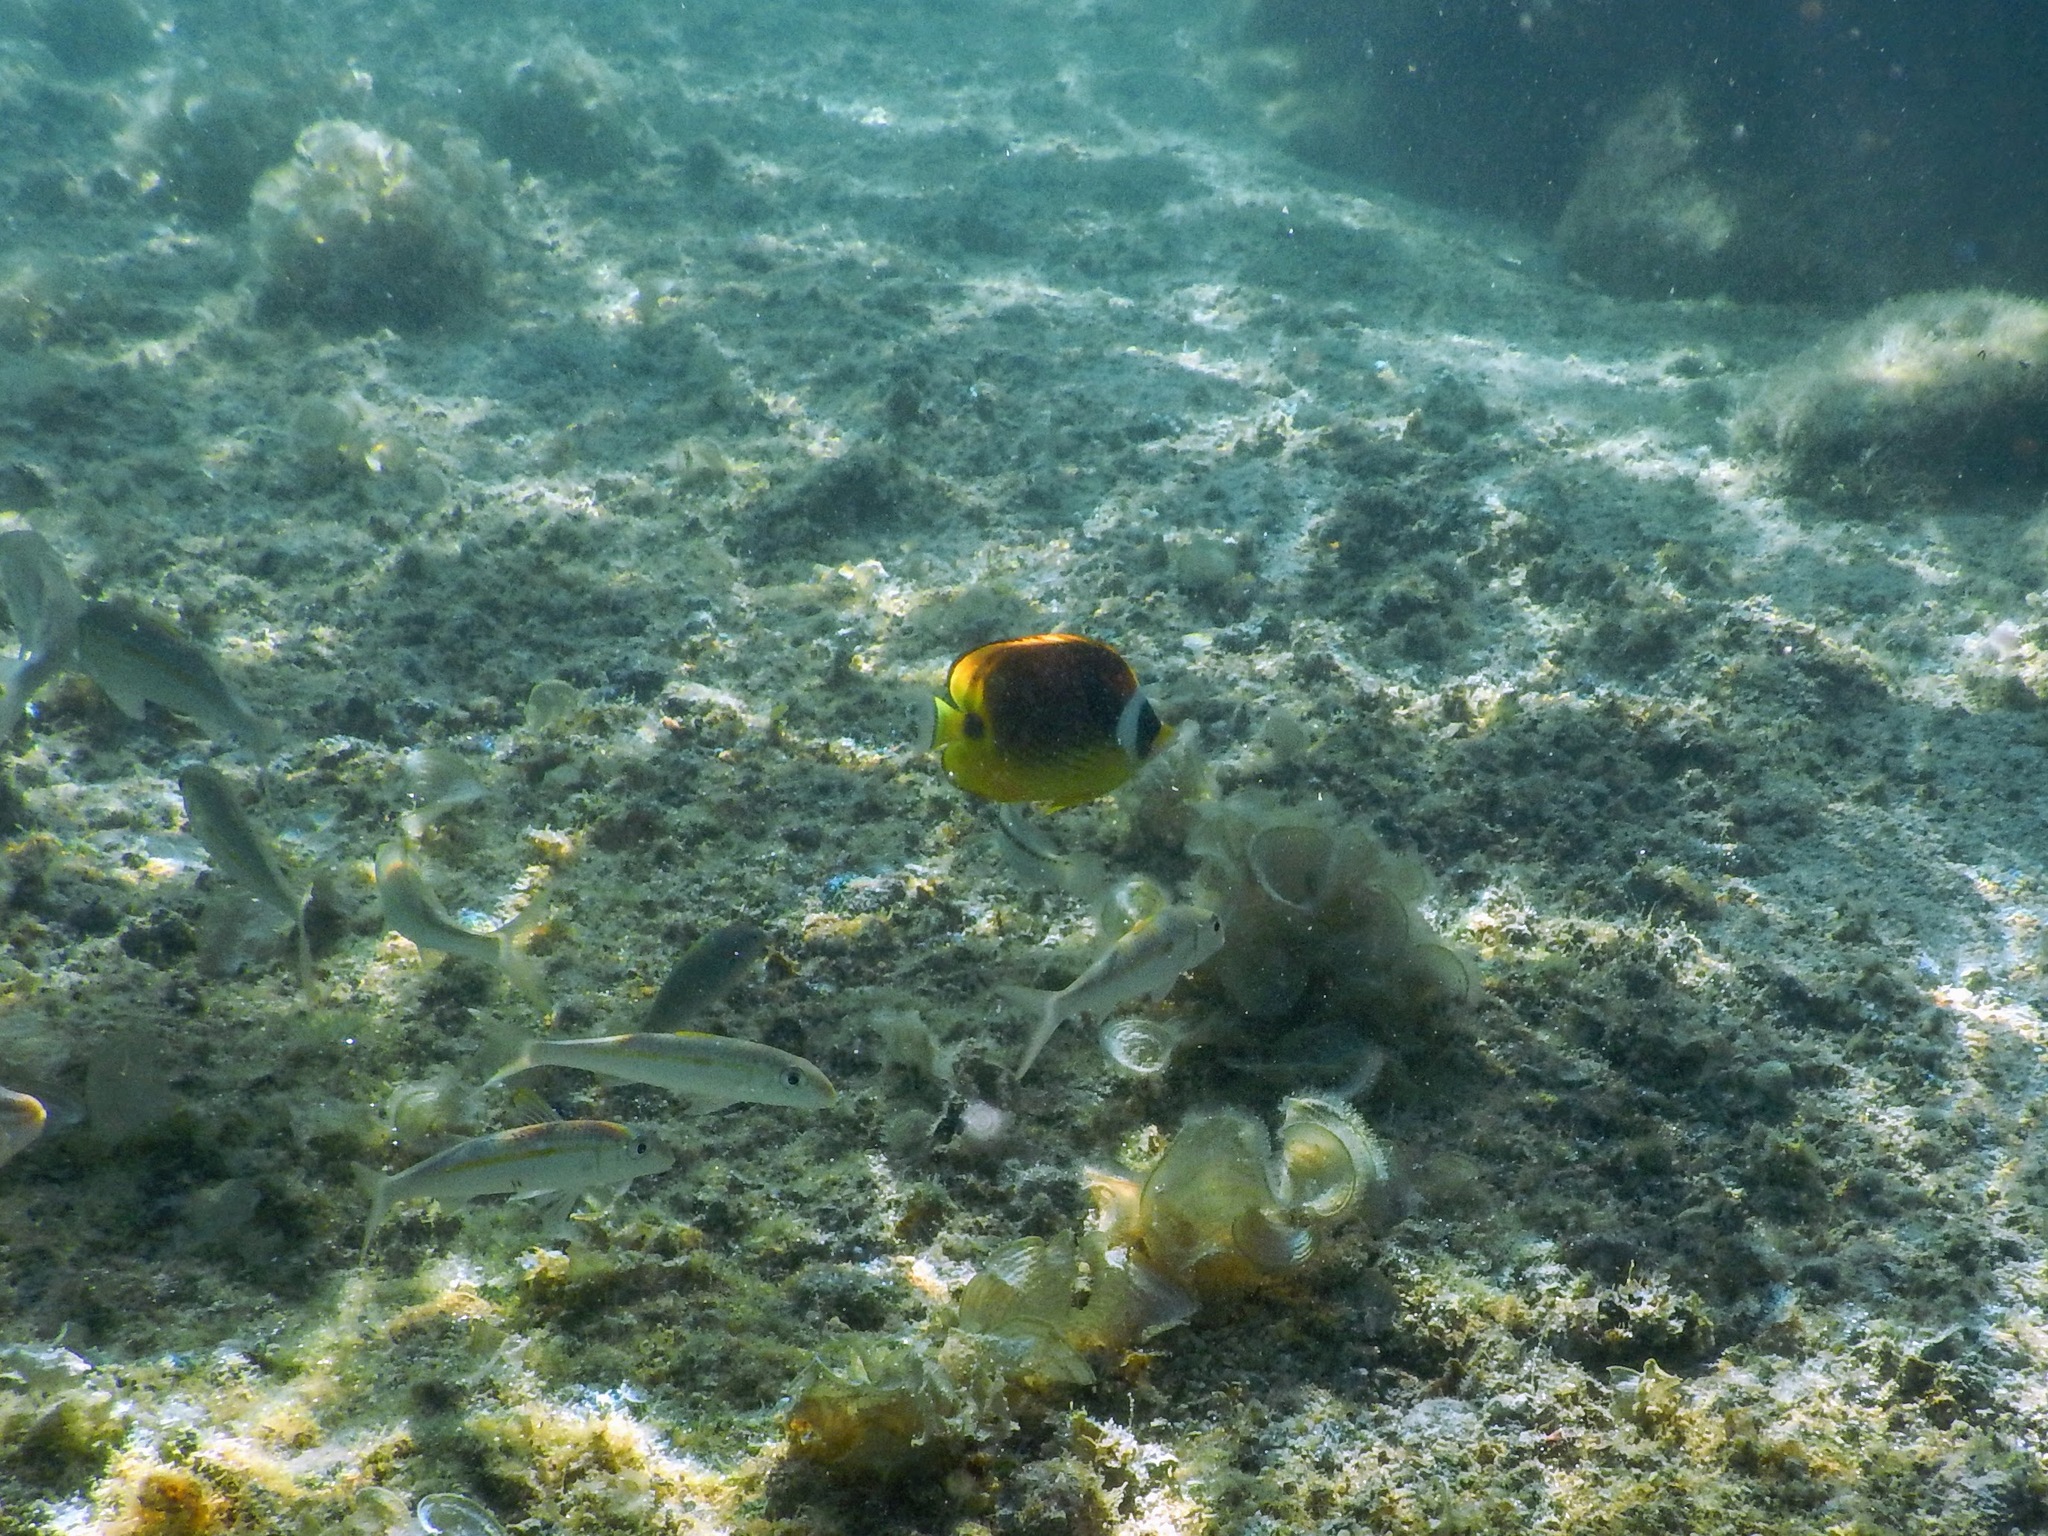
Chaetodon lunula (Raccoon Butterflyfish)